Metro Transit rolling stock

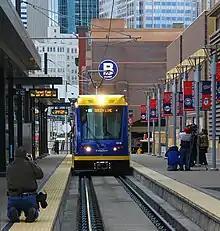
The first Siemens S70 LRV arrives at a media event on October 10, 2012, displaying "Green Line" on the destination board.

In 2010, the Metropolitan Council negotiated a contract with Siemens to build up to 109 S70/Avanto light rail vehicles, with the first vehicle arriving in September 2012. Most are intended for the Green Line (initially the Central Corridor route from Minneapolis to Saint Paul) which opened in 2014 and is to be expanded from Minneapolis to Eden Prairie along the Southwest Corridor, though the initial vehicles were used on the Blue Line as part of that route's three-car expansion project. The initial order was for 41 vehicles: 31 for the Green Line and 10 to expand the fleet of the Blue Line, allowing that route to operate three-car trains more consistently. Options for additional vehicles were exercised about a year later as contingency funding from the Central Corridor project opened up. As of 2012, 59 vehicles were on order: 47 for the Green Line and 12 for the Blue.